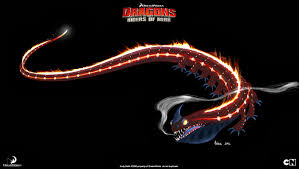
Portrait style: Cartoon Portrait